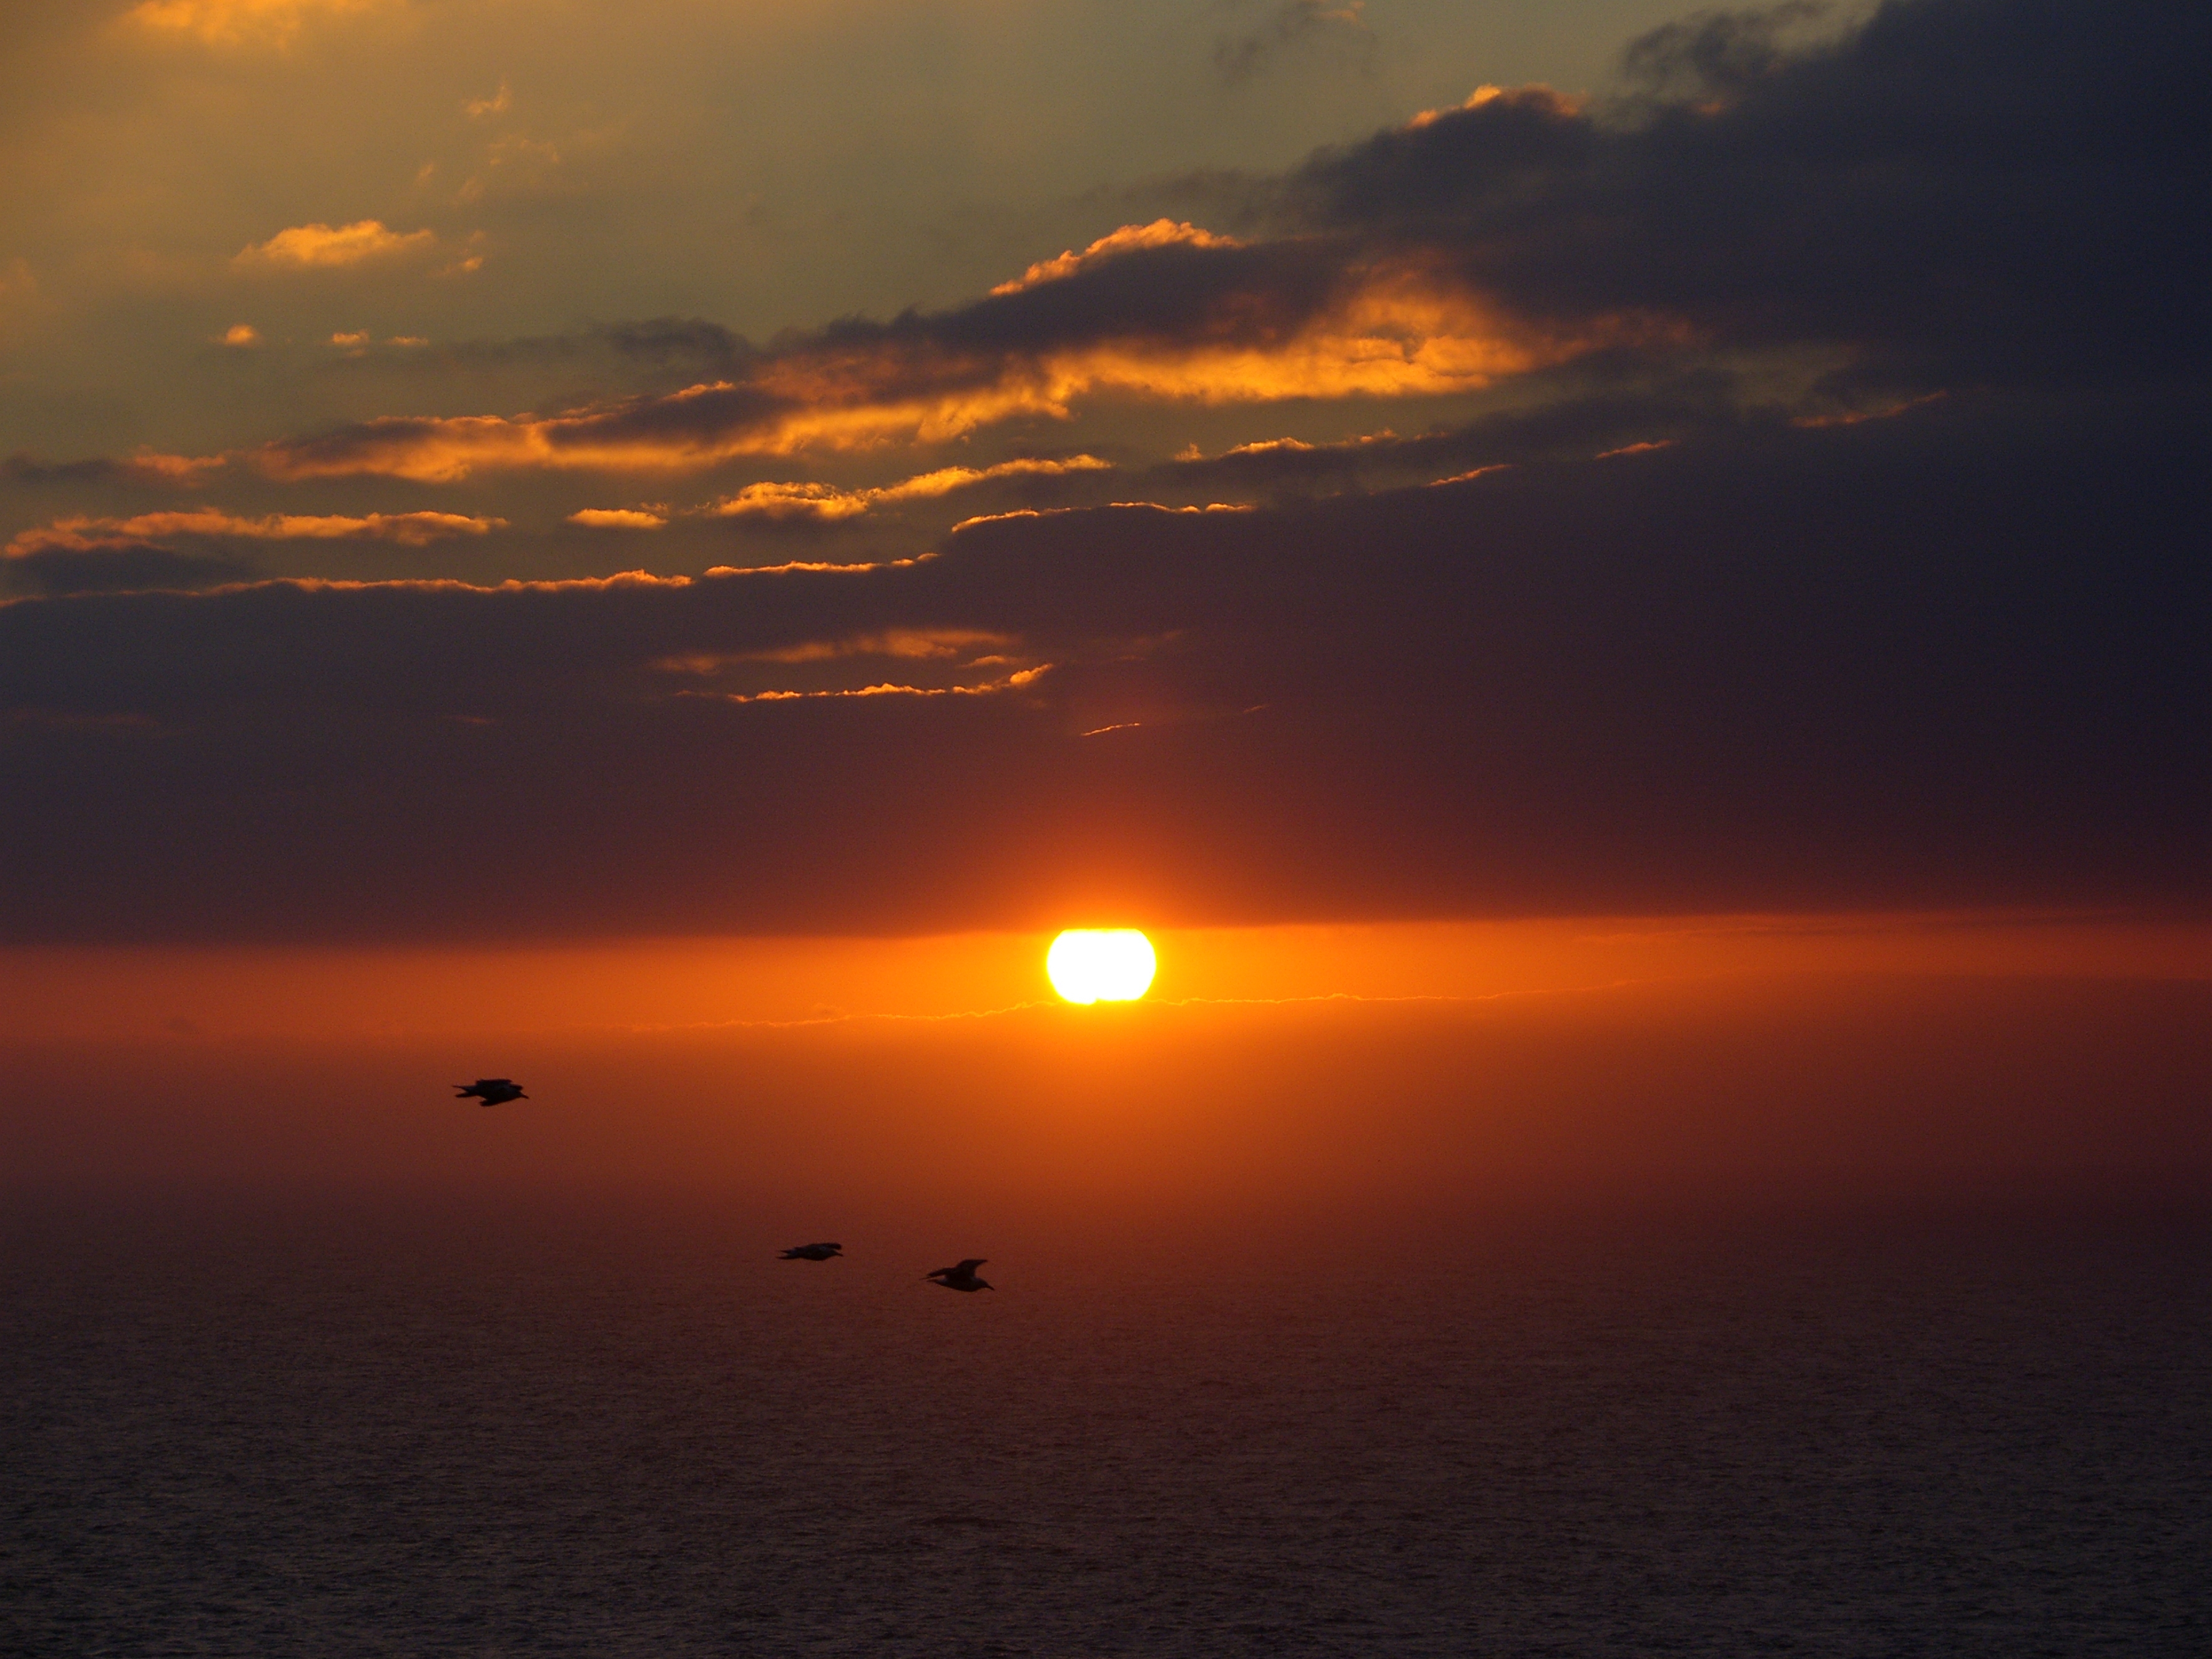
sea, coast, ocean, horizon, cloud, sky, sun, sunrise, sunset, sunlight, morning, dawn, city, atmosphere, dusk, evening, scenery, paisajes, ggl1, afterglow, red sky at morning